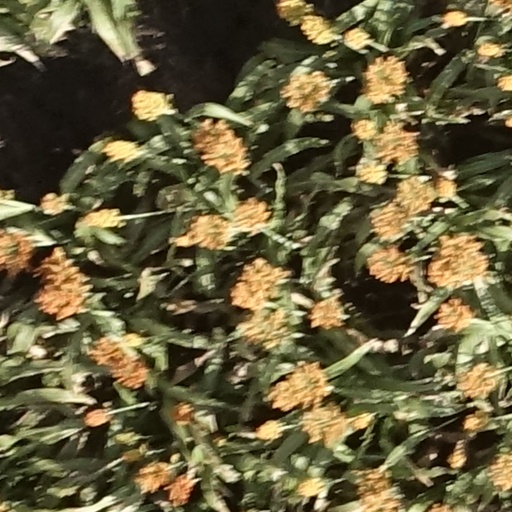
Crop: sorghum